Isolation (health care)

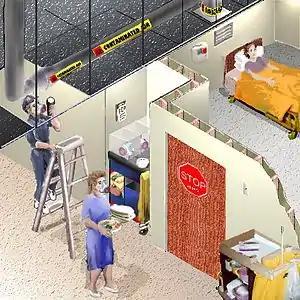
This illustration of a TB ward from OSHA demonstrates several aspects of hospital infection control and isolation: engineering controls (dedicated air ductwork), PPE (N95 respirators), warning signs and labels (controlled entry), dedicated disposal container, and enhanced housekeeping practices.

In health care facilities, isolation represents one of several measures that can be taken to implement in infection control: the prevention of communicable diseases from being transmitted from a patient to other patients, health care workers, and visitors, or from outsiders to a particular patient (reverse isolation). Various forms of isolation exist, in some of which contact procedures are modified, and others in which the patient is kept away from all other people. In a system devised, and periodically revised, by the U.S. Centers for Disease Control and Prevention (CDC), various levels of patient isolation comprise application of one or more formally described "precaution".